Strong City, Kansas

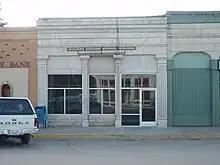
U.S. Post Office in Strong City (2009)

In 1912, construction of a new depot was begun about west of the old one, and was finished in 1913. The new brick depot was trimmed in native cut limestone was built for a cost of $20,000. A brick platform some 800-feet long was built along the front of the building, and a 250-foot freight platform was built along the rear of the building. Passenger service was discontinued in the late 1940s.